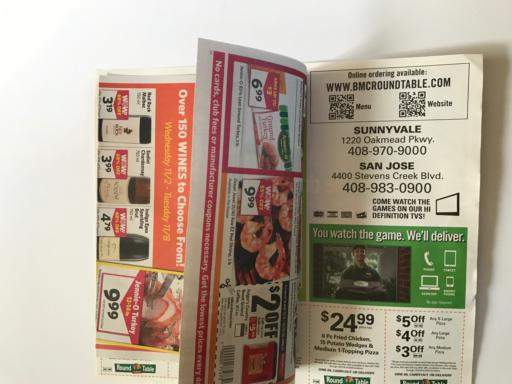
Label: paper